Feira da Ladra

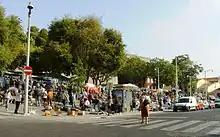
The Flea Market as it appears currently

The Feira da Ladra is the most popular flea market in the city of Lisbon, Portugal.